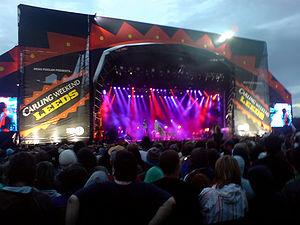
Les Reading and Leeds Festivals sont deux festivals de musique Rock ayant lieu annuellement pendant les jours fériés britanniques de la fin août à Reading et Leeds en Angleterre. Ils partagent tous deux la même affiche et durent trois jours.